Green Bay Packers

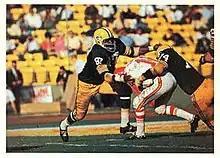
Packers Willie Davis (left) and Henry Jordan tackling a Chiefs player in the first AFL-NFL Championship (Super Bowl I)

The 1966 season saw the Packers led to the first-ever Super Bowl by MVP quarterback Bart Starr. The team went 12–2, and as time wound down in the NFL Championship against the Dallas Cowboys, the Packers clung to a 34–27 lead. Dallas had the ball on the Packers' two-yard line, threatening to tie the game, but on fourth down, the Packers' Tom Brown intercepted Don Meredith's pass in the end zone to seal the win. The team crowned its season by rolling over the AFL champion Kansas City Chiefs 35–10 in Super Bowl I.